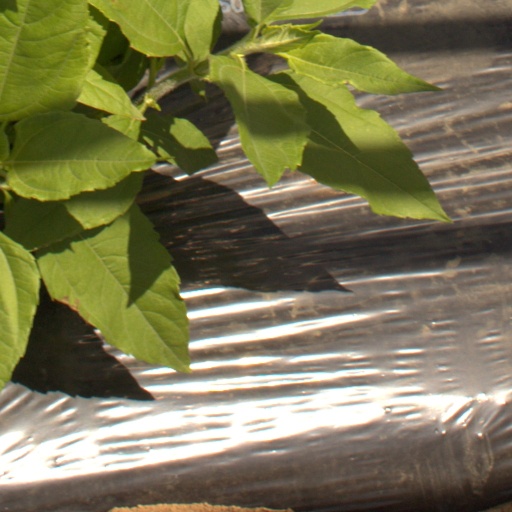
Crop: Jerusalem artichoke